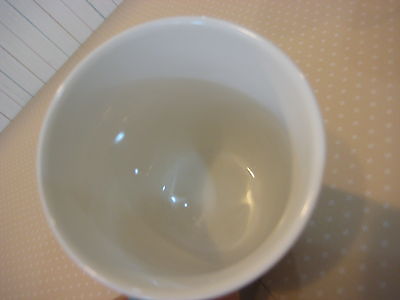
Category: mug